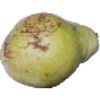
Label: pear_williams